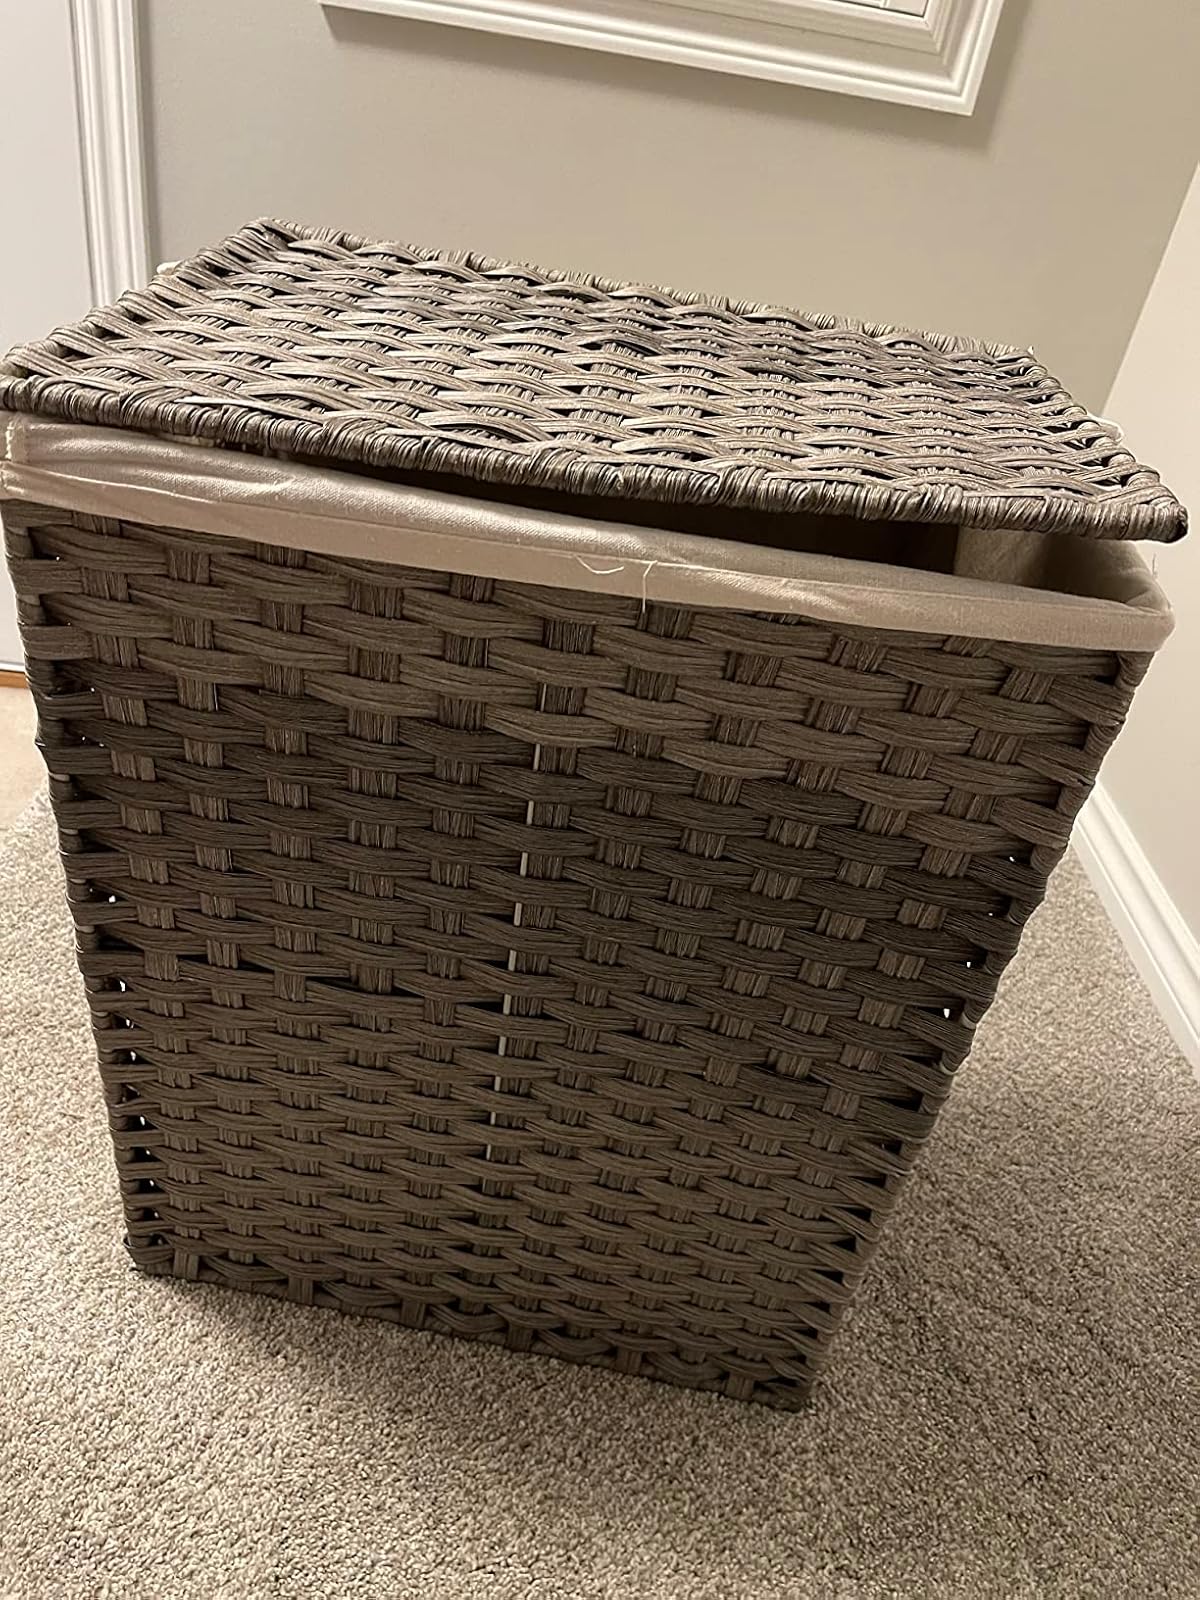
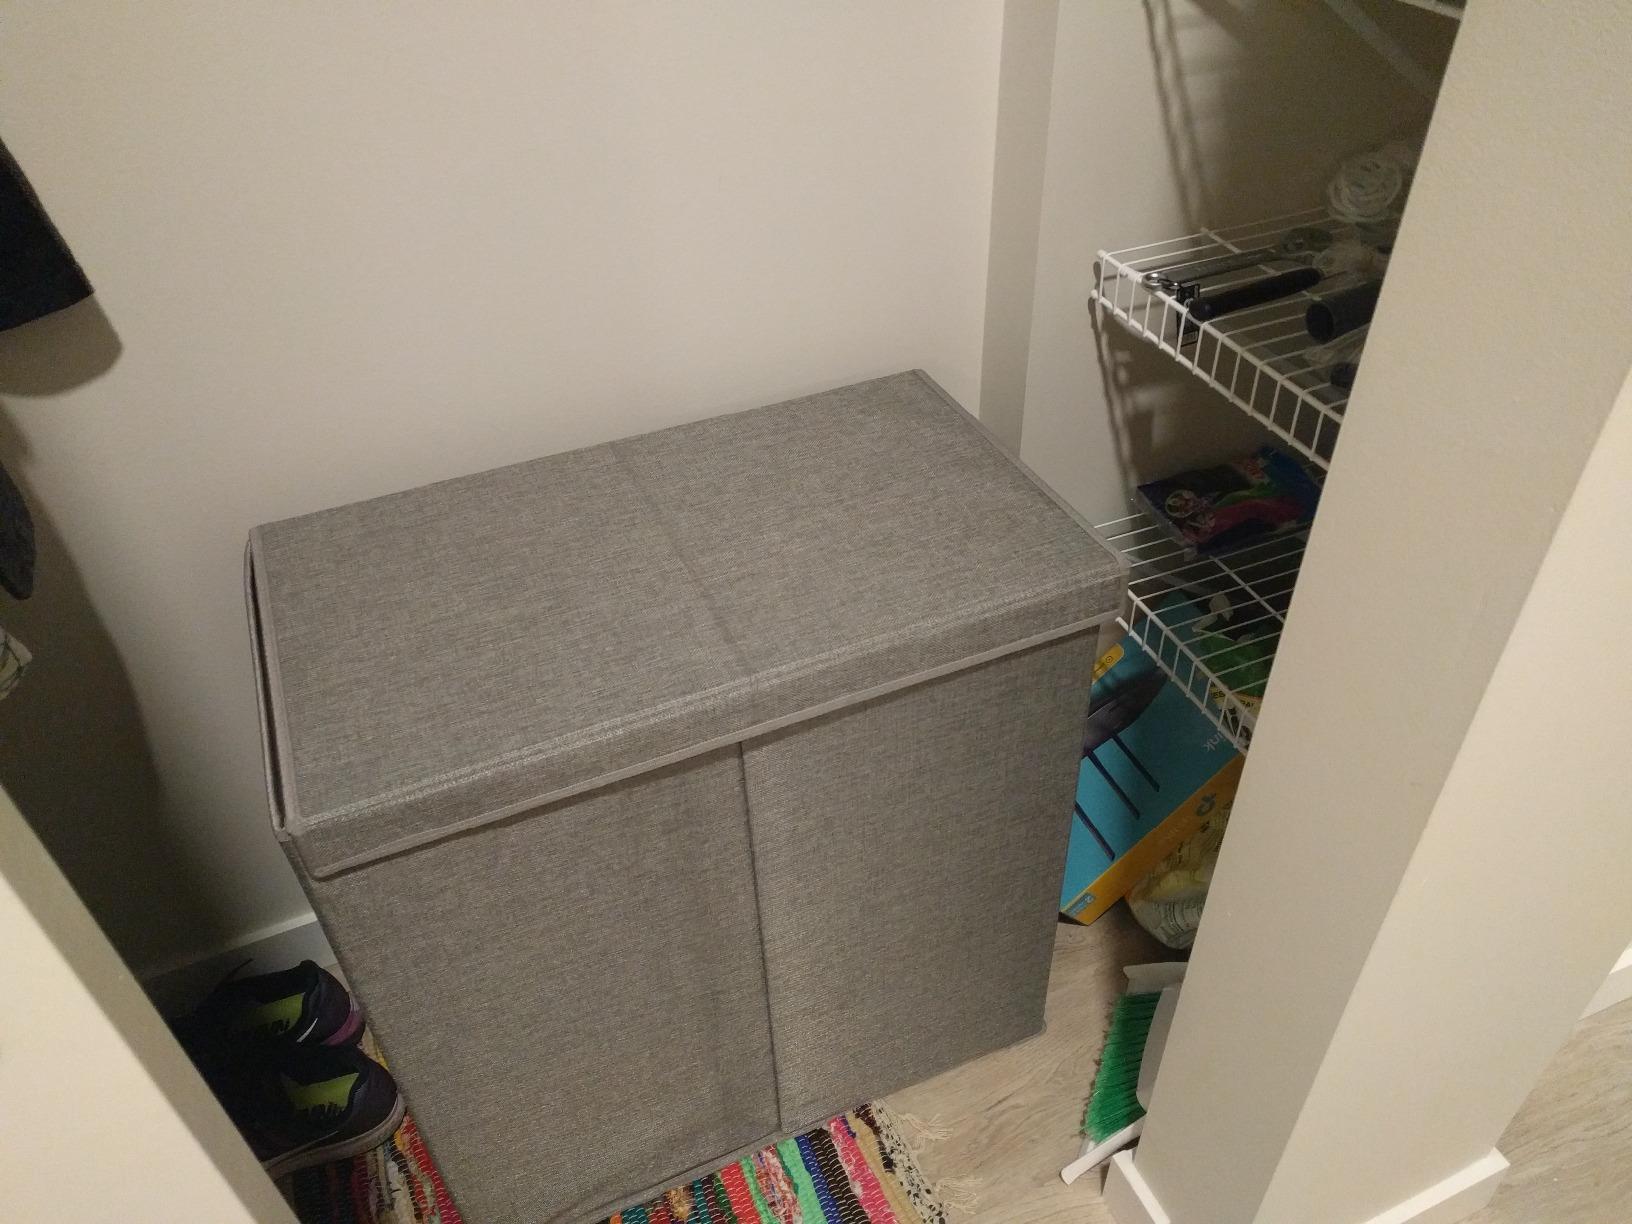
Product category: items_hamper
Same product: no